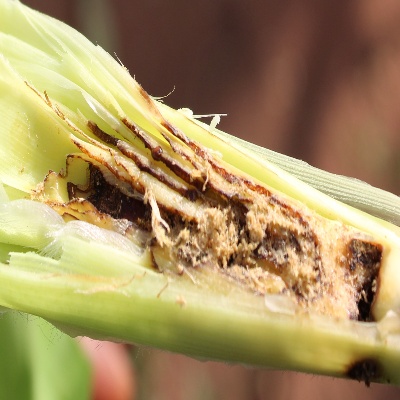
Crop: Maize
Condition: fall armyworm